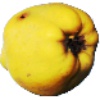
Label: quince